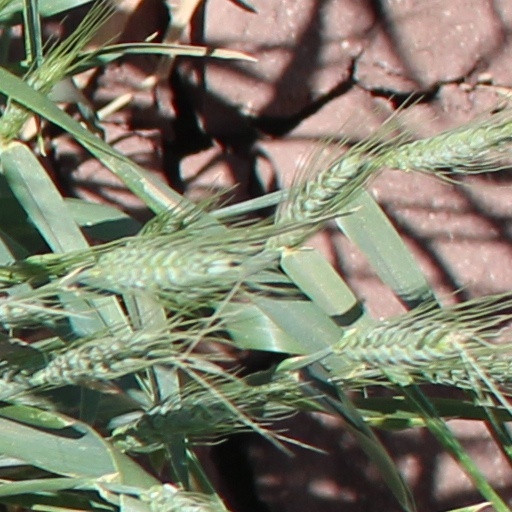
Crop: wheat